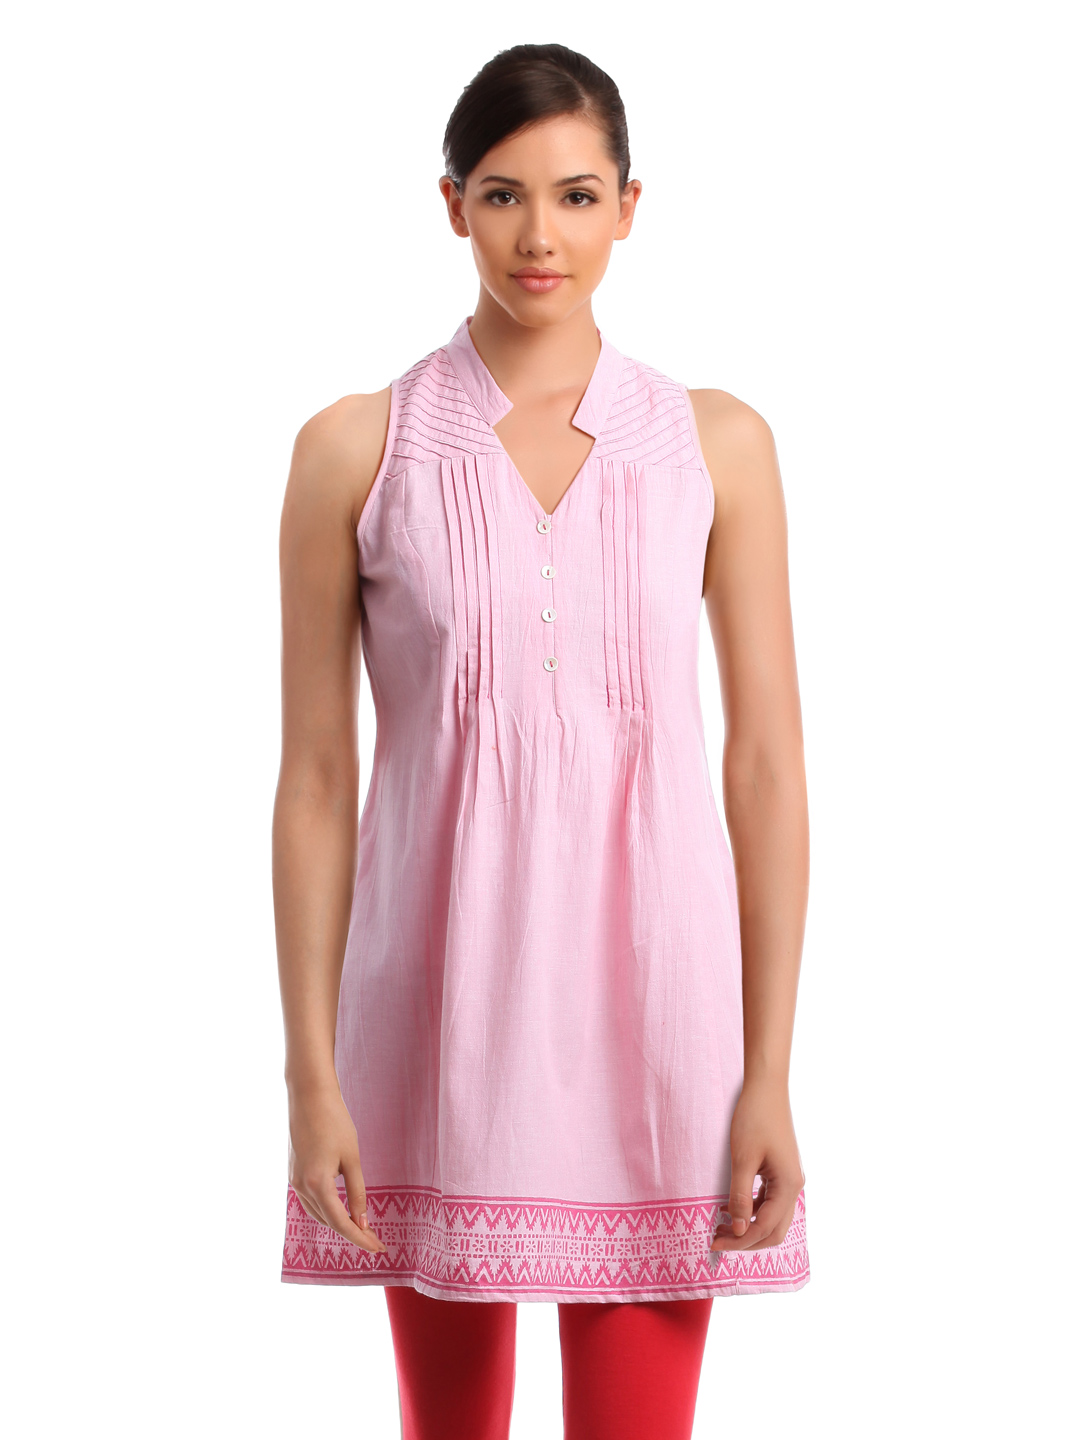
Global Desi Women Pink Tunic
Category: Apparel / Topwear / Tunics
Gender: Women
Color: Pink
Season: Summer 2012
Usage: Casual